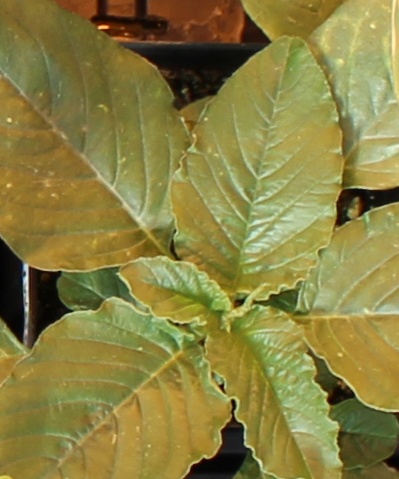
Label: Redroot Pigweed